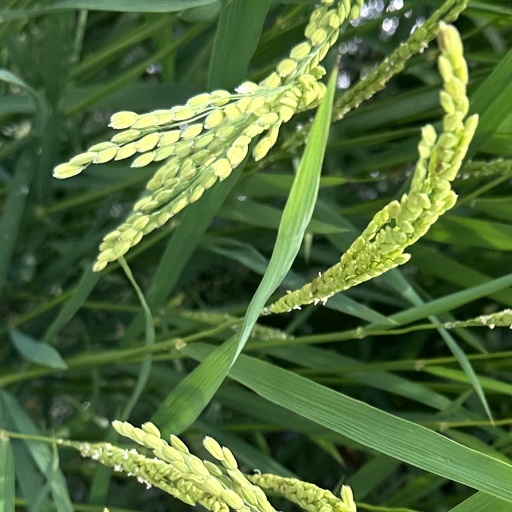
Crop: rice